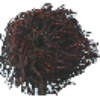
Label: Rambutan 1